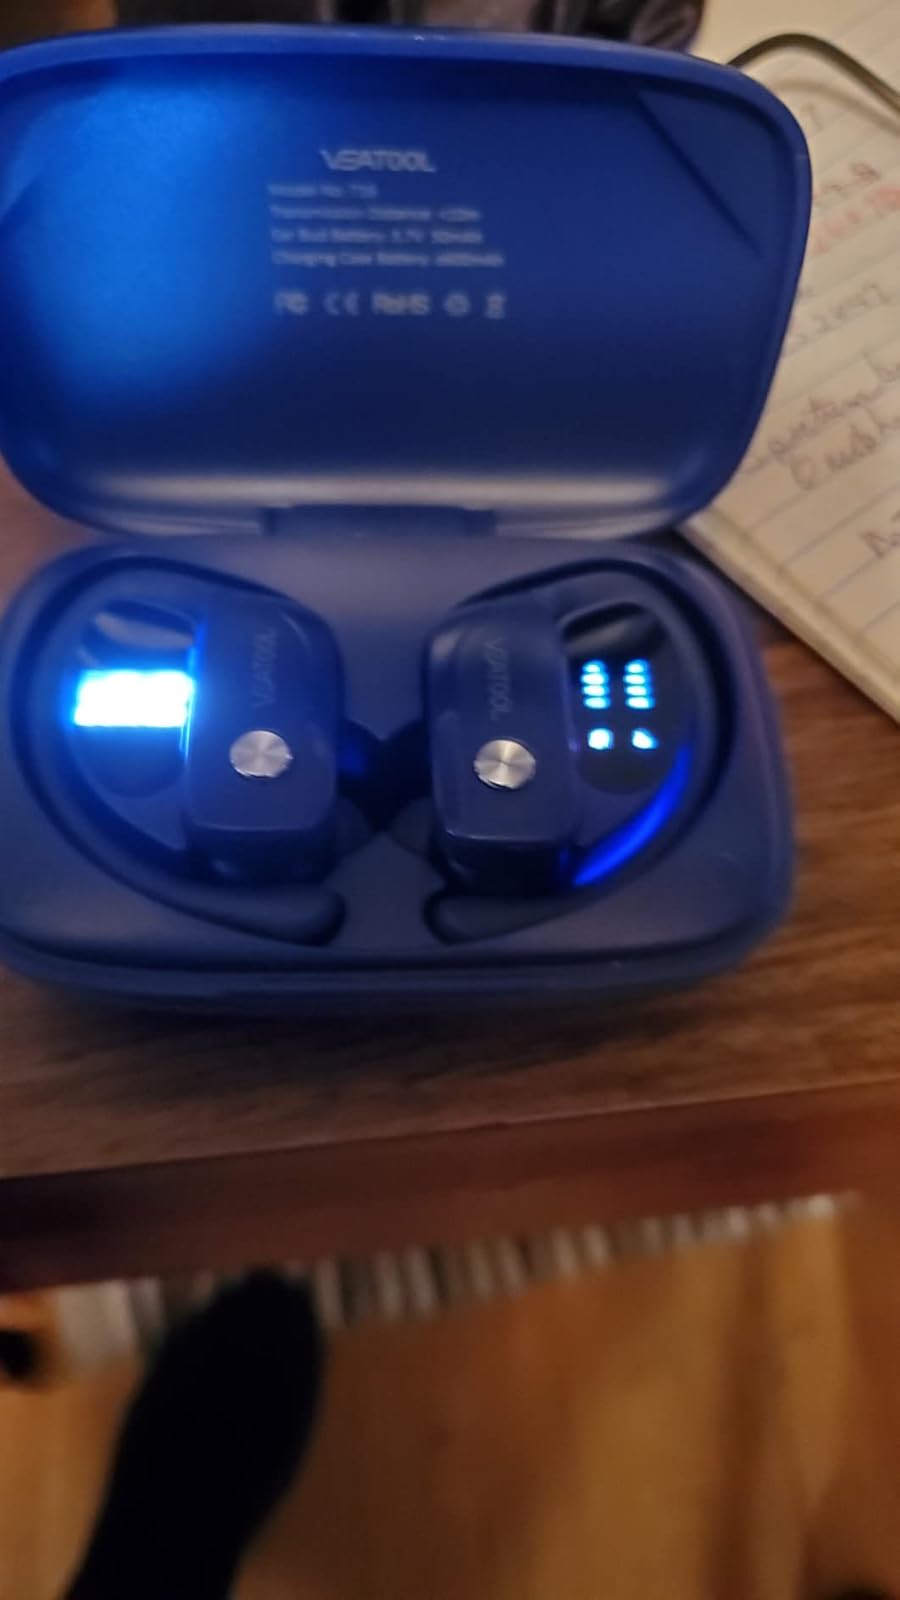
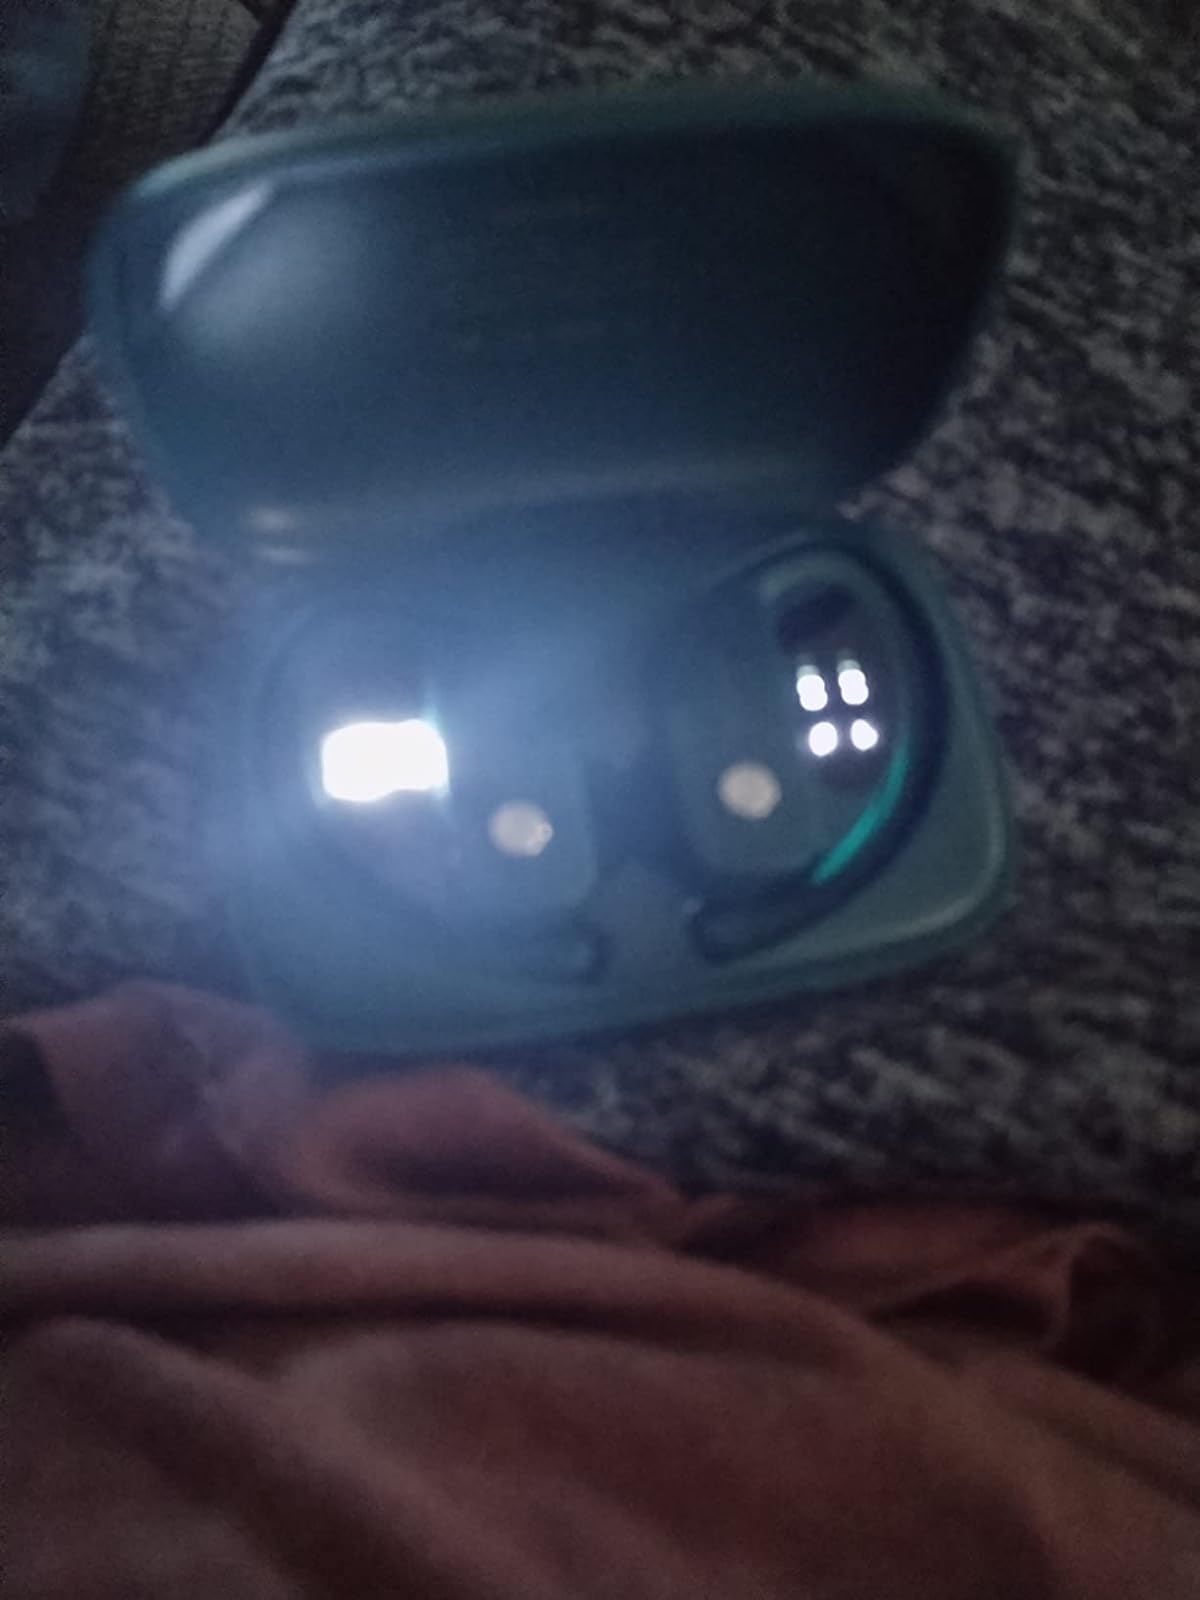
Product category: earbuds
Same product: no